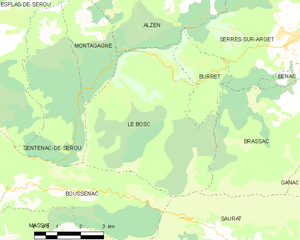
Carte des communes françaises: Le Bosc